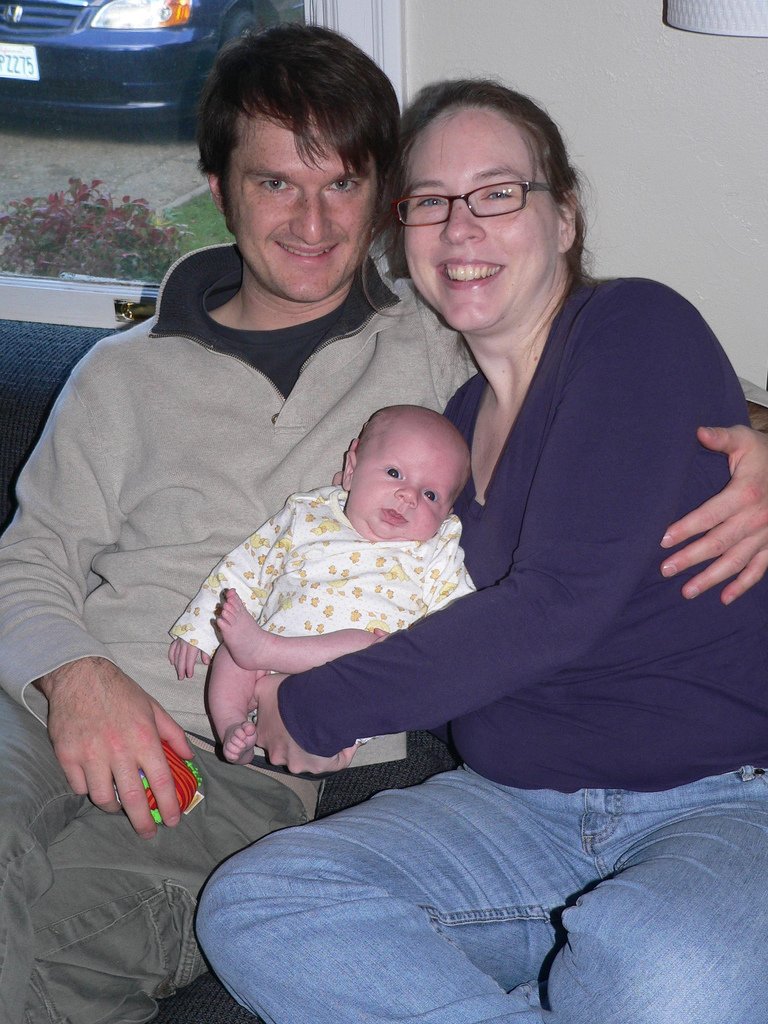
Label: not_food